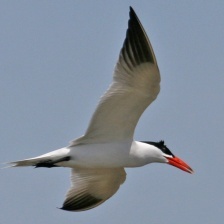
Species: CASPIAN TERN
Scientific name: HYDROPROGNE CASPIA